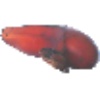
Label: red_banana